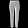
Label: Trouser